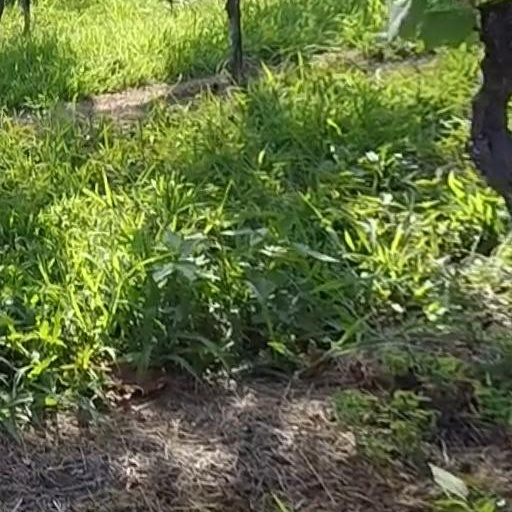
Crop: grape